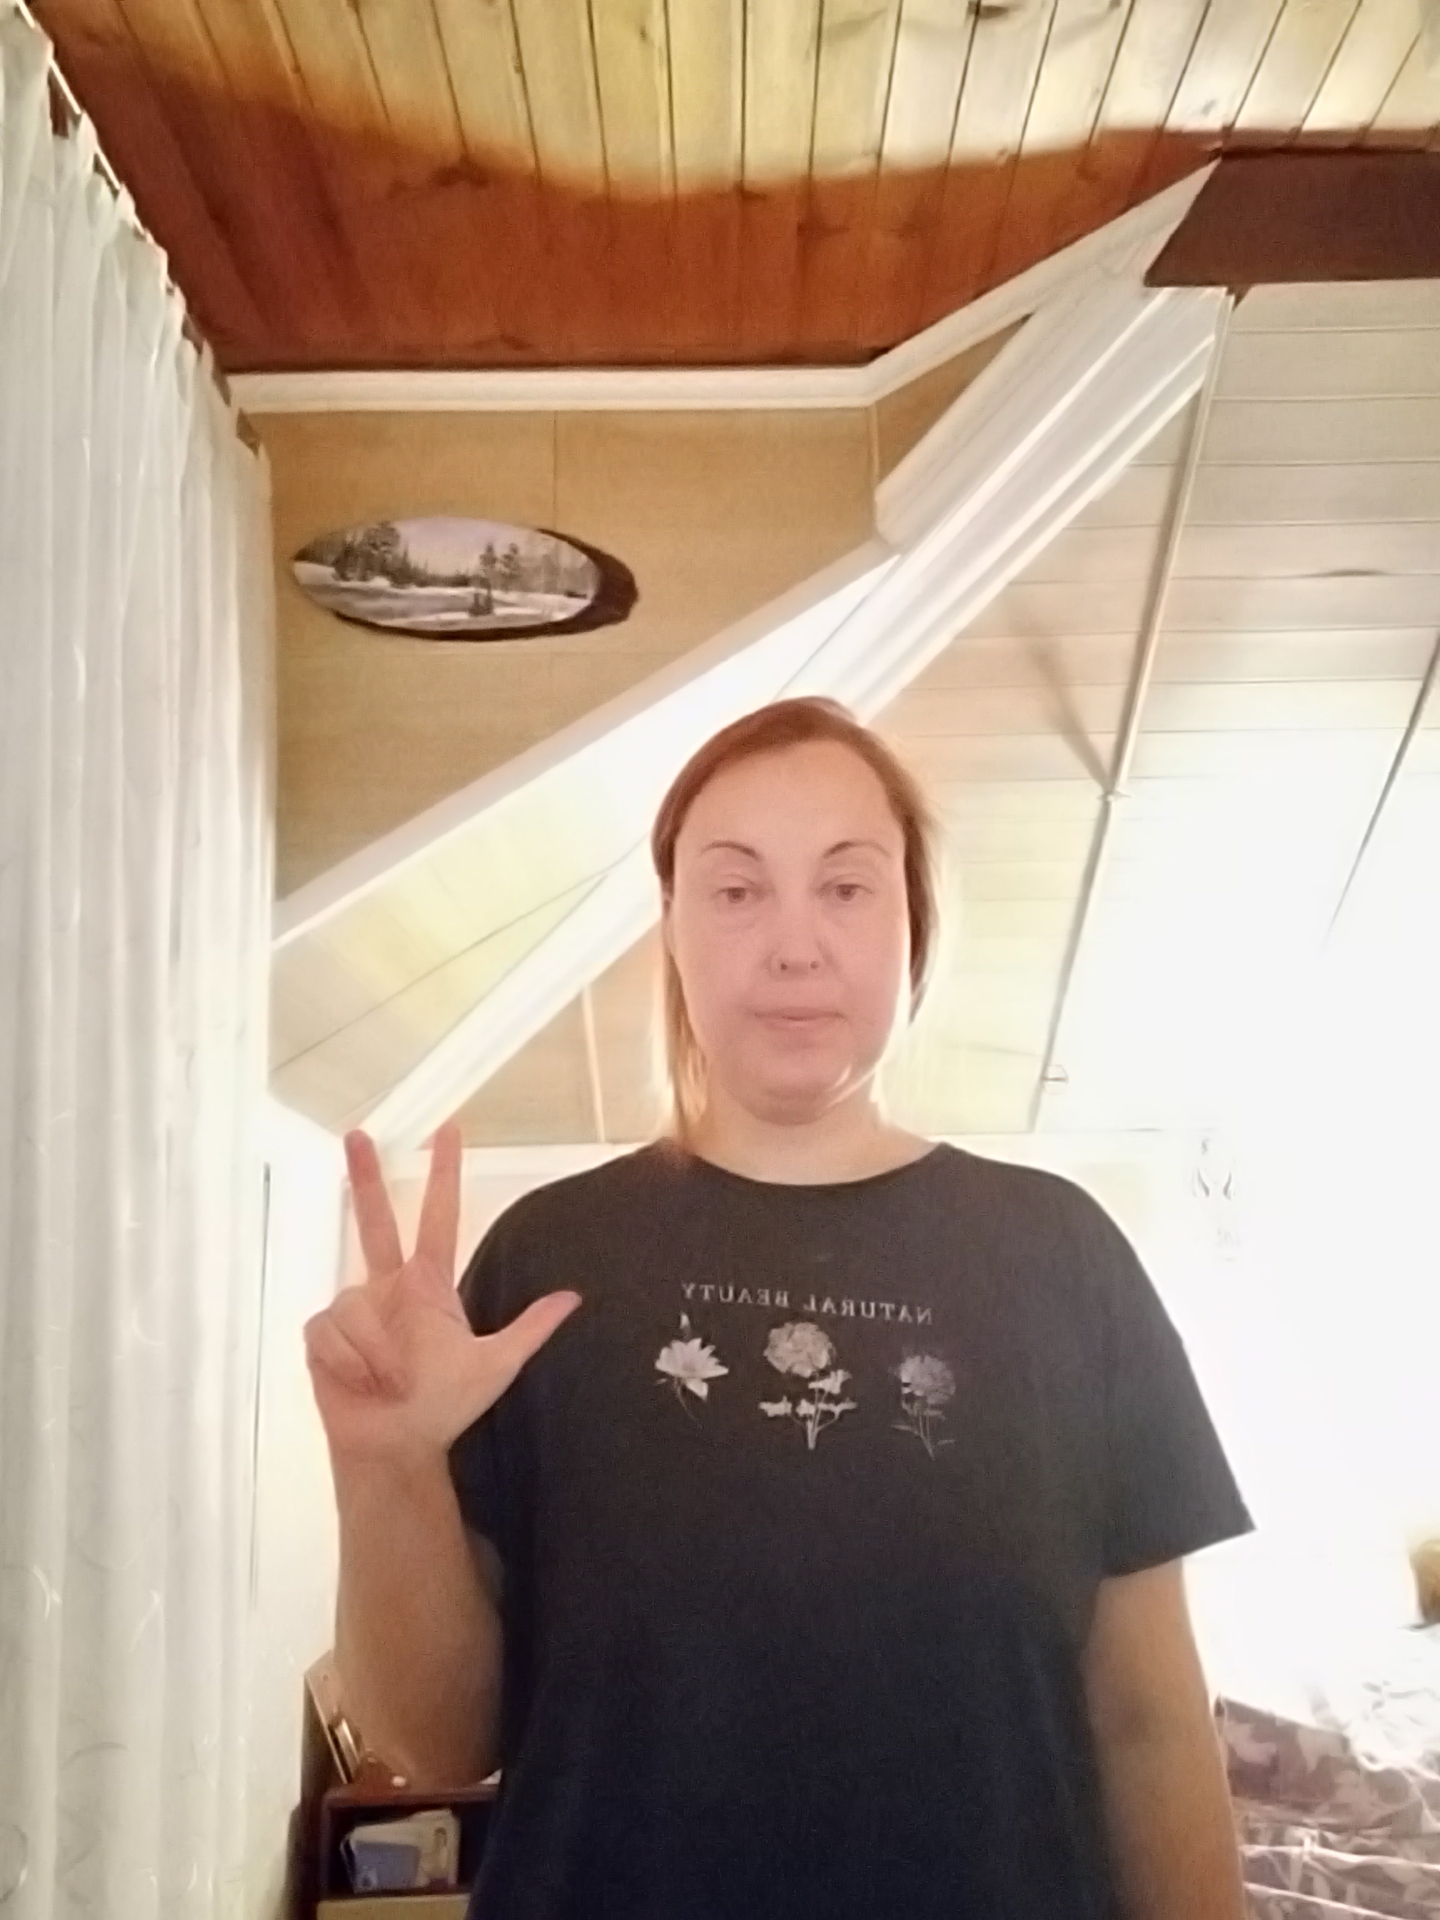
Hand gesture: three2